History of Lorient

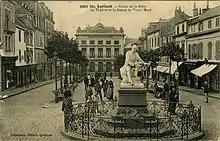
The course of the Bôve in 1907

The city's morphology was again changing at this time. The fortifications were gradually demolished: the ramparts were demolished in 1906, and the following year the Morbihan and Plœmeur gates, built in 1745, were also demolished. Transport was developed, with the introduction of a tramway and a sea link with Groix in 1901, followed by the construction of the Bonhomme bridge between Caudan and Kervignac in 1904 and the Kermelo bridge in 1913. A sub-prefecture and a commercial court were built in 1901, followed in 1902 by a village hall, in 1906 by the Bodelio hospital, in 1924 by the sports park and in 1935 by a bus station.